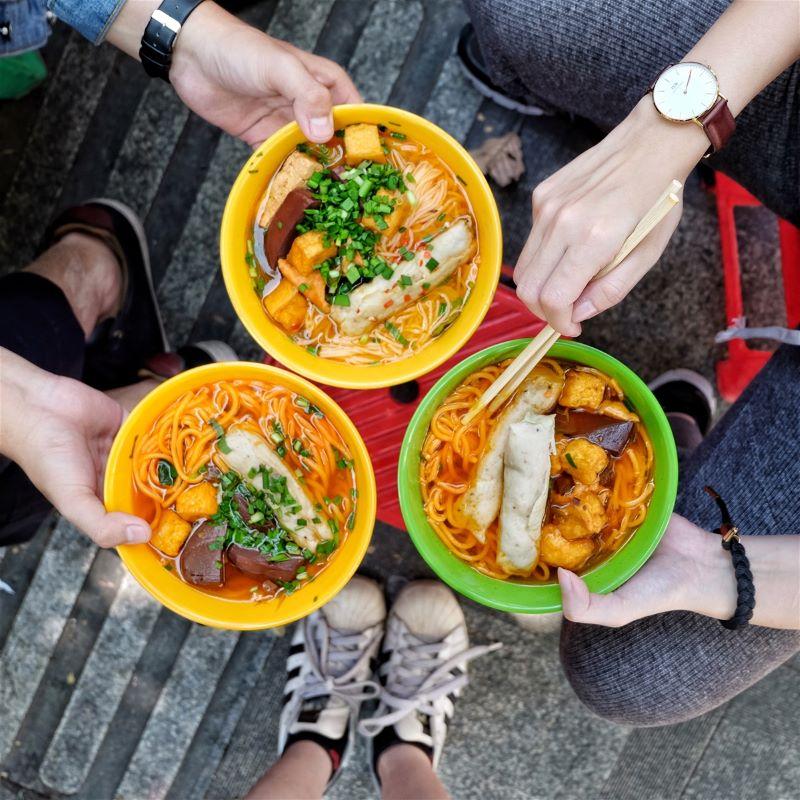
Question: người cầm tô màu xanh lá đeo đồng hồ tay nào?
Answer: người cầm tô màu xanh lá đeo đồng hồ tay phải